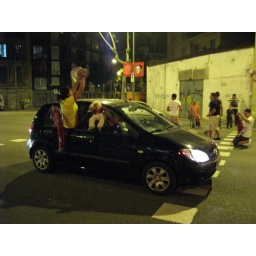
note teddy bear in barca shirt jammed in the window